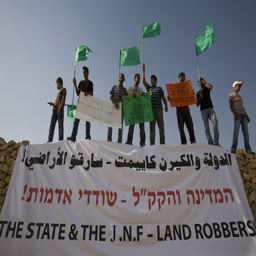
men carrying signs and flags stand above banner reading in human languages